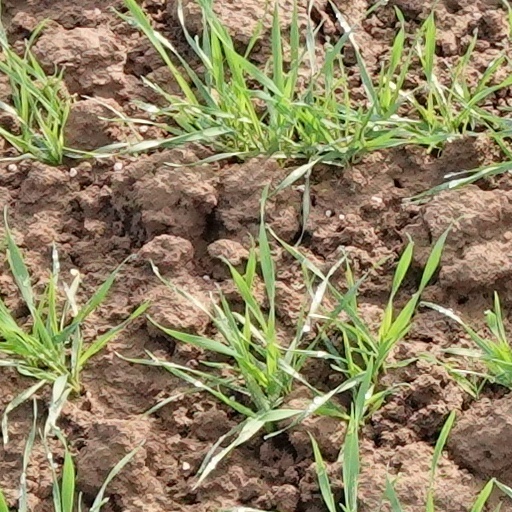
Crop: wheat